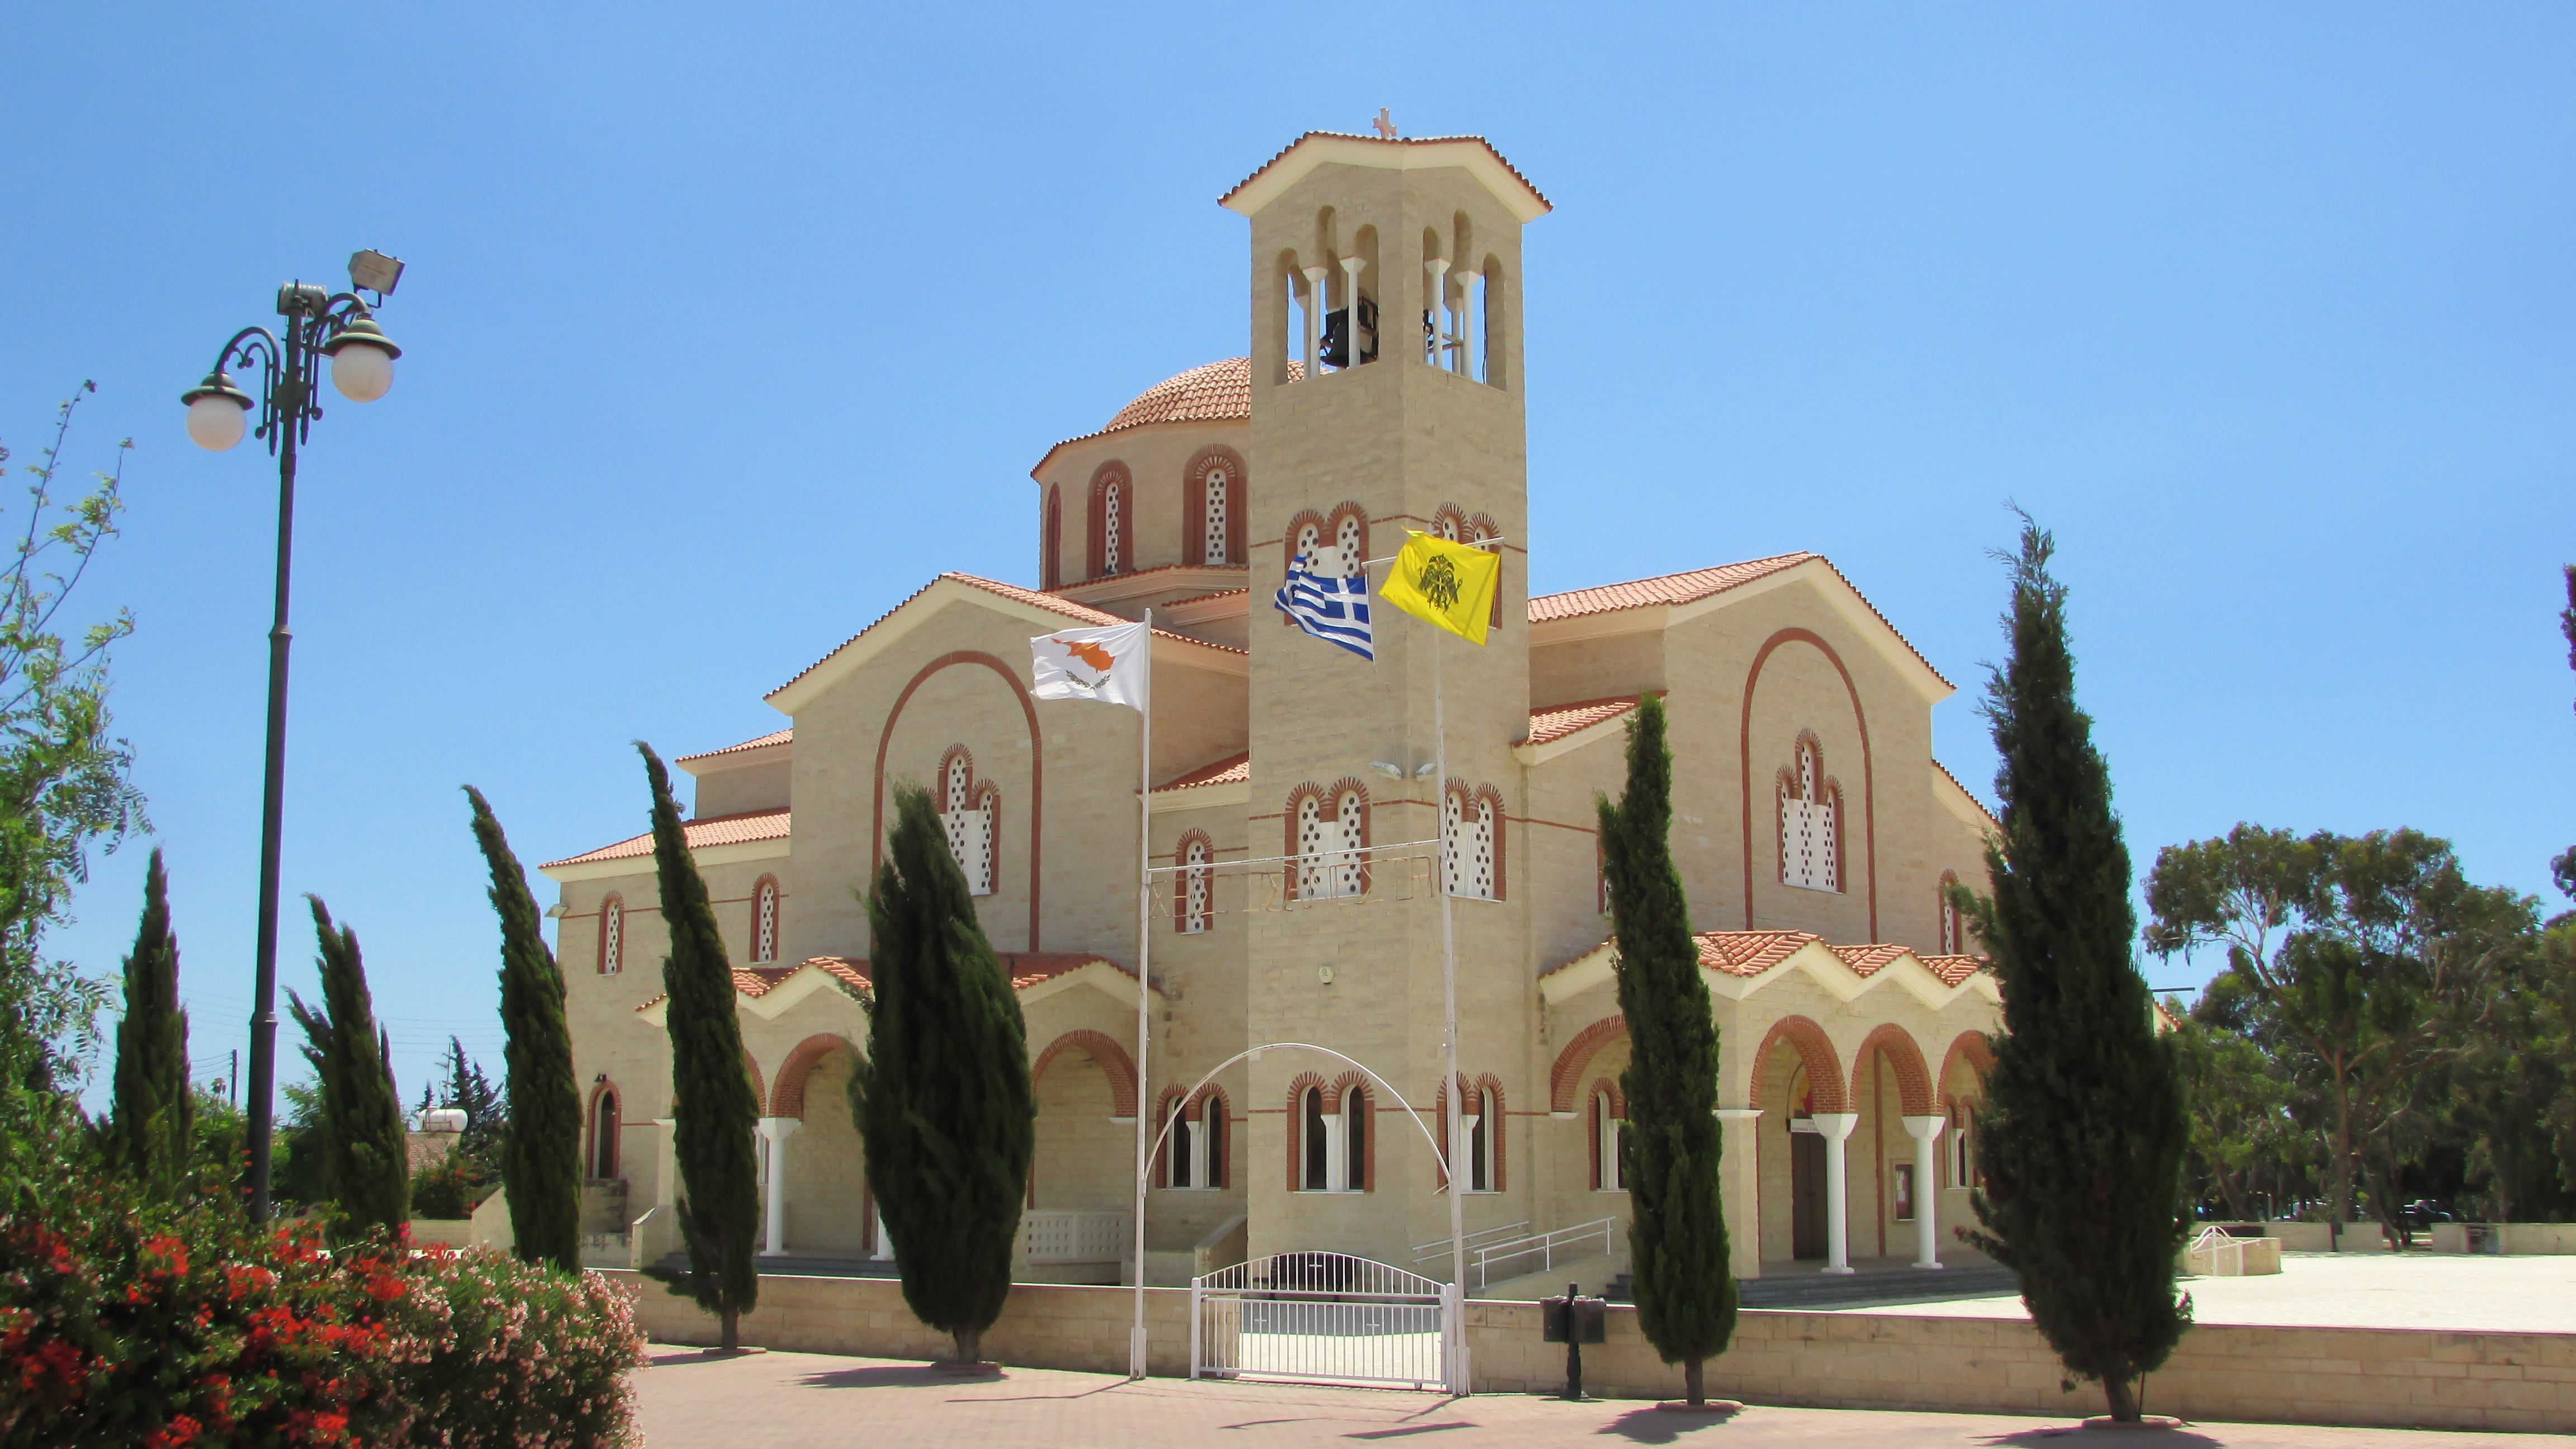
architecture, building, vacation, landmark, church, chapel, tourism, place of worship, resort, orthodox, cyprus, ayios kyriakos, kiti, spanish missions in california